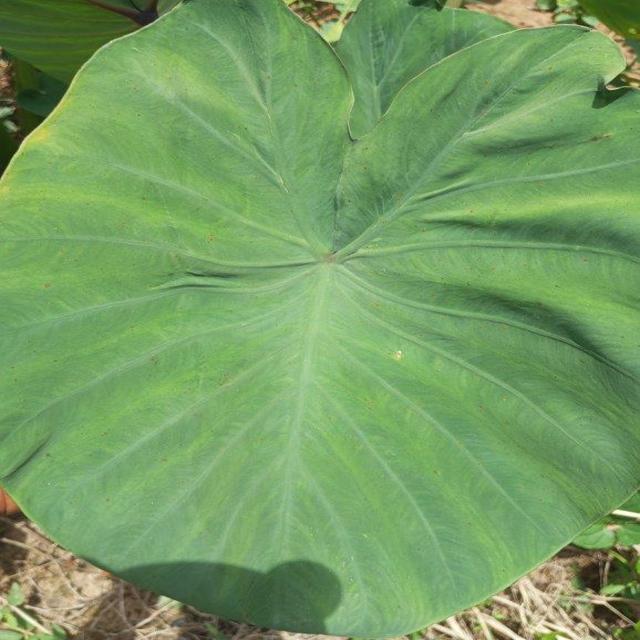
Label: Healthy